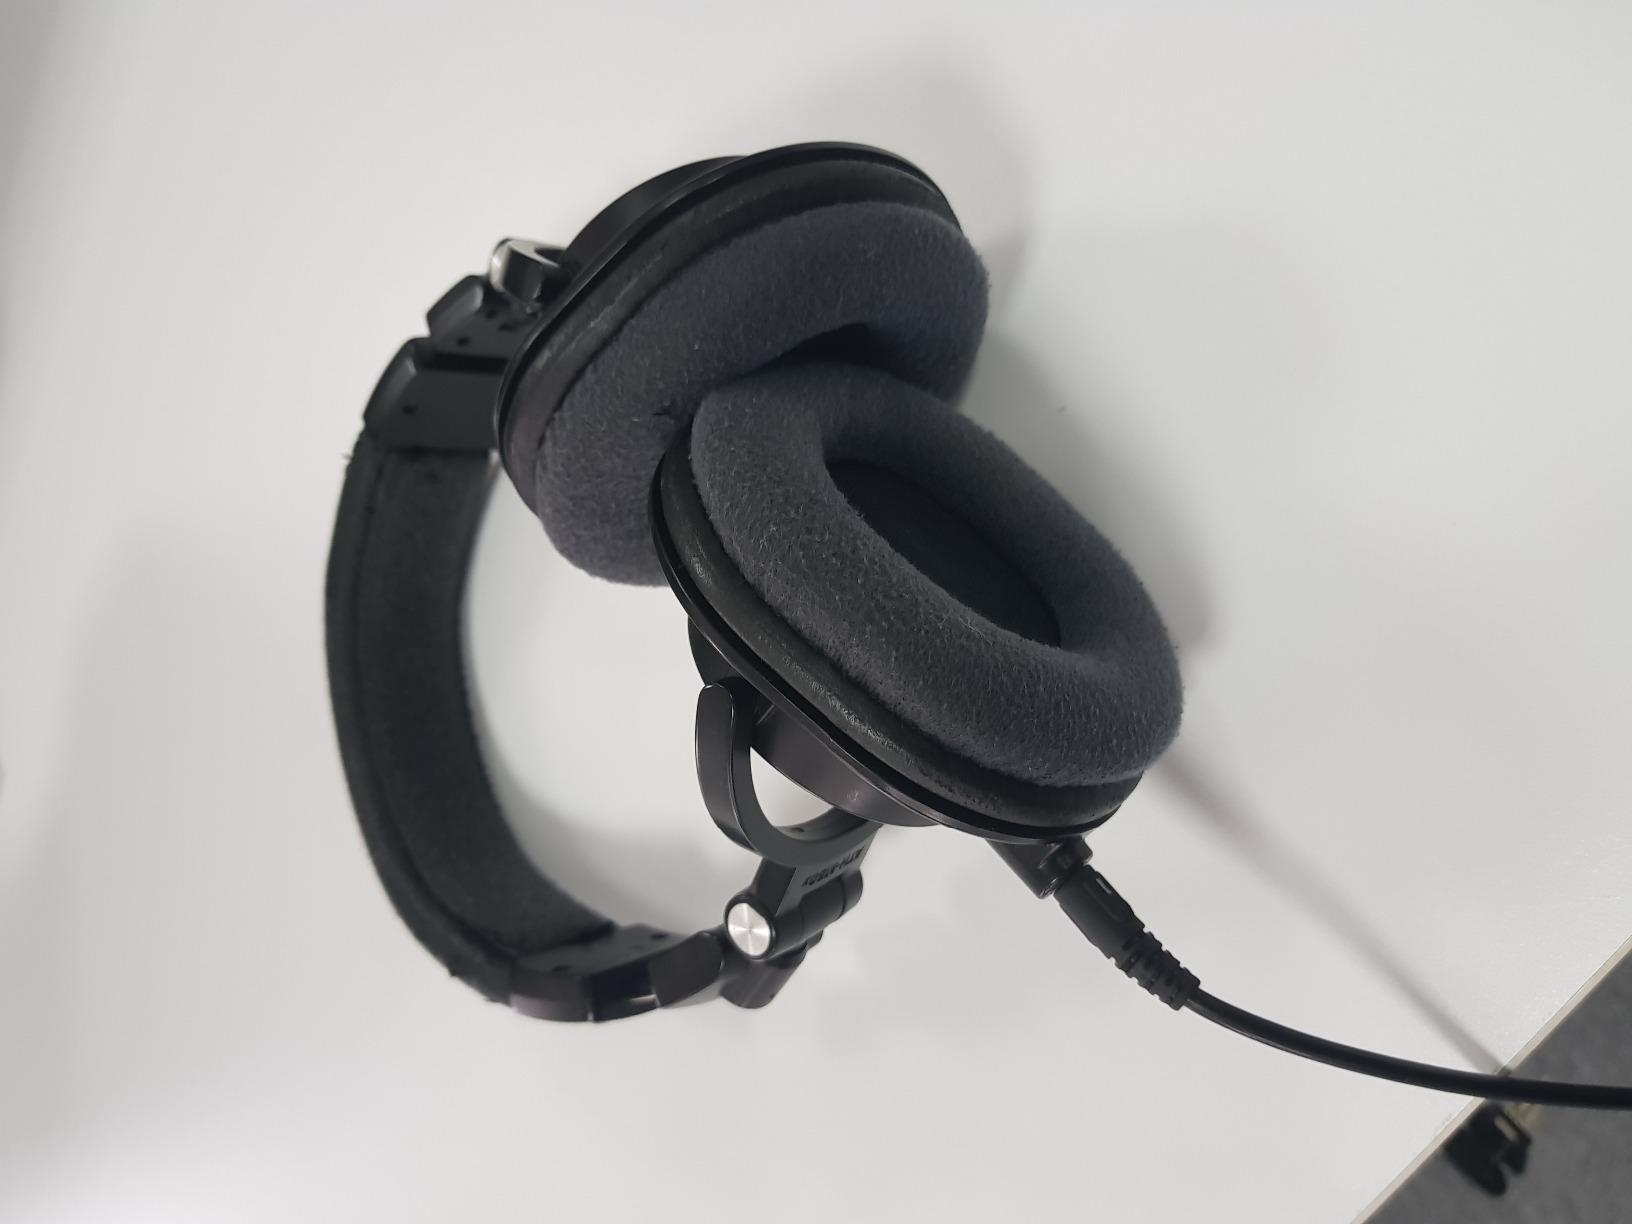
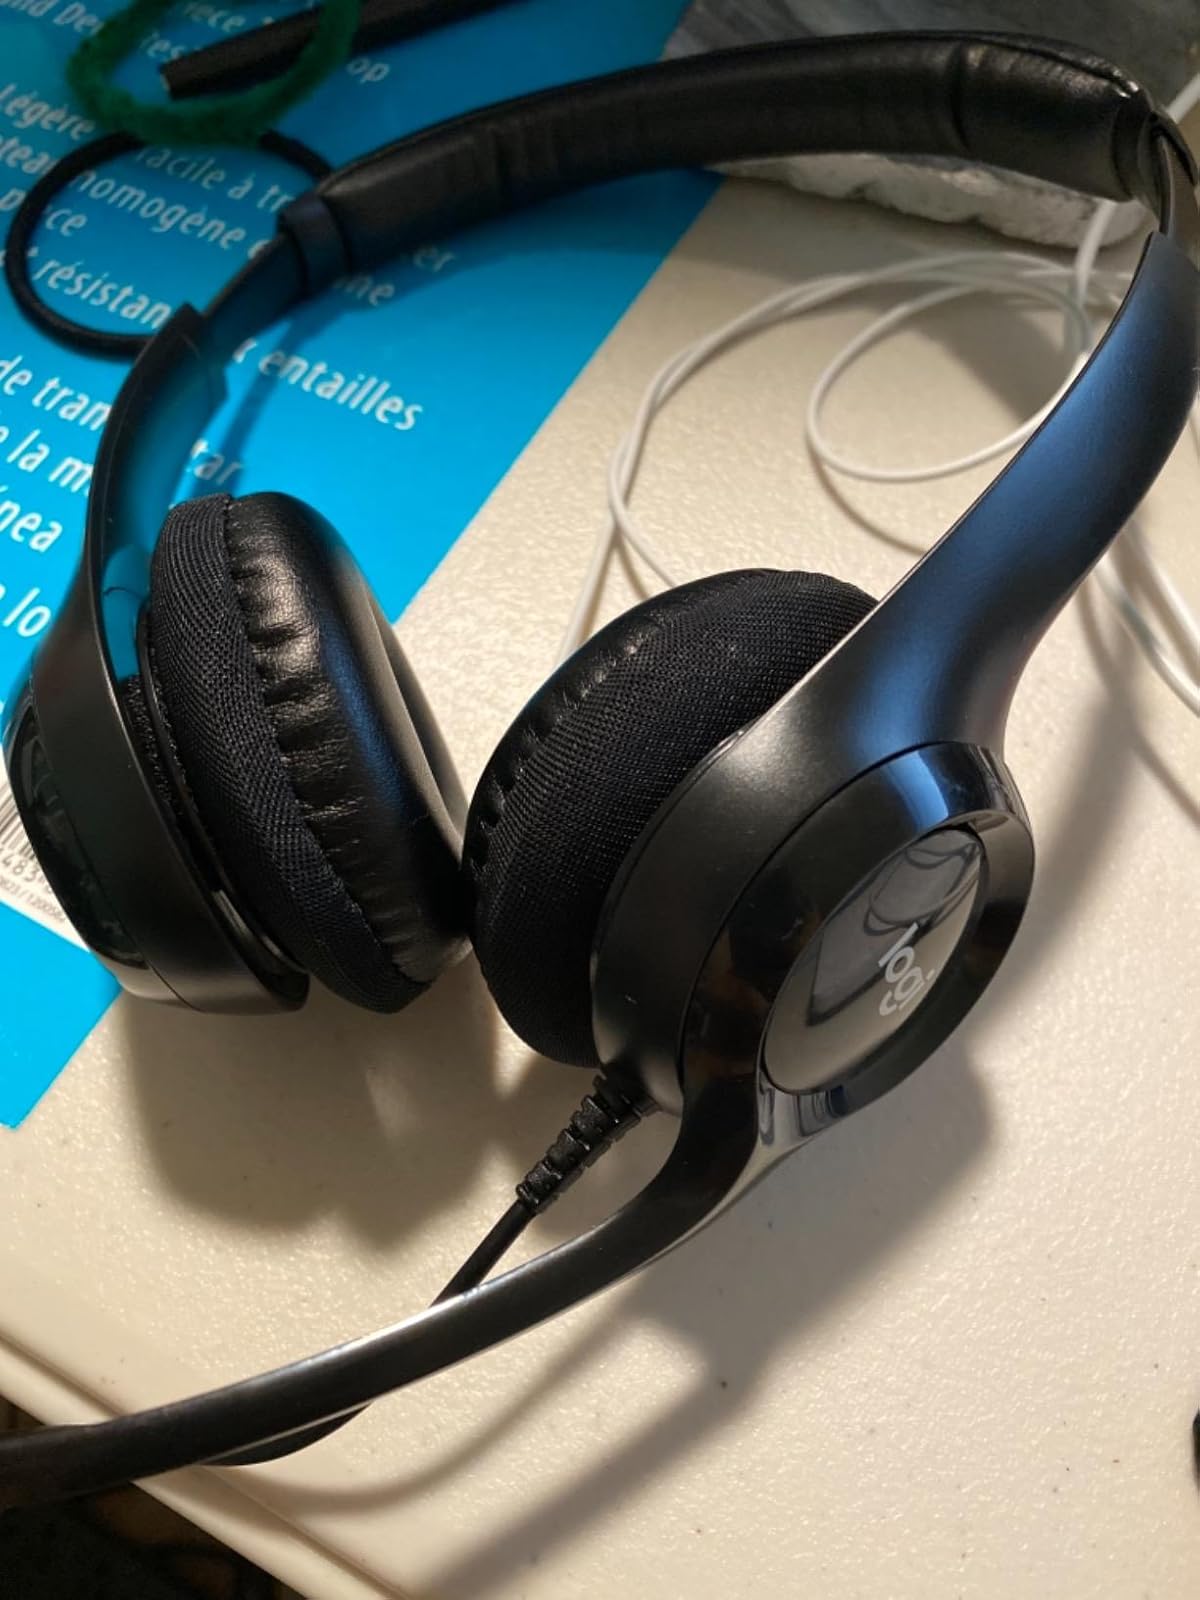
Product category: headphones
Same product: no